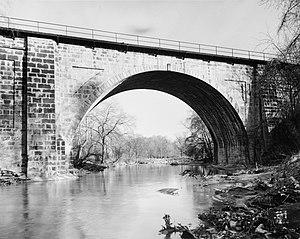
Ce qui suit est la liste des Historic Civil Engineering Landmarks, c'est-à-dire la liste des monuments historiques de génie civil, établie aux États-Unis par l' American Society of Civil Engineers depuis qu'elle a commencé le programme en 1964. Cette désignation est accordée à des projets, des structures et des sites situés aux États-Unis et dans le reste du monde. À compter de 2013, il y a plus de 260 éléments dans cette liste.
La Baltimore and Ohio Railroad est la plus ancienne compagnie de chemin de fer américaine. Elle a été la première compagnie à proposer un service au public avec des horaires fixes, tant pour le fret que pour les passagers. Sa première ligne reliait le port de Baltimore à la rivière Ohio près de Wheeling.